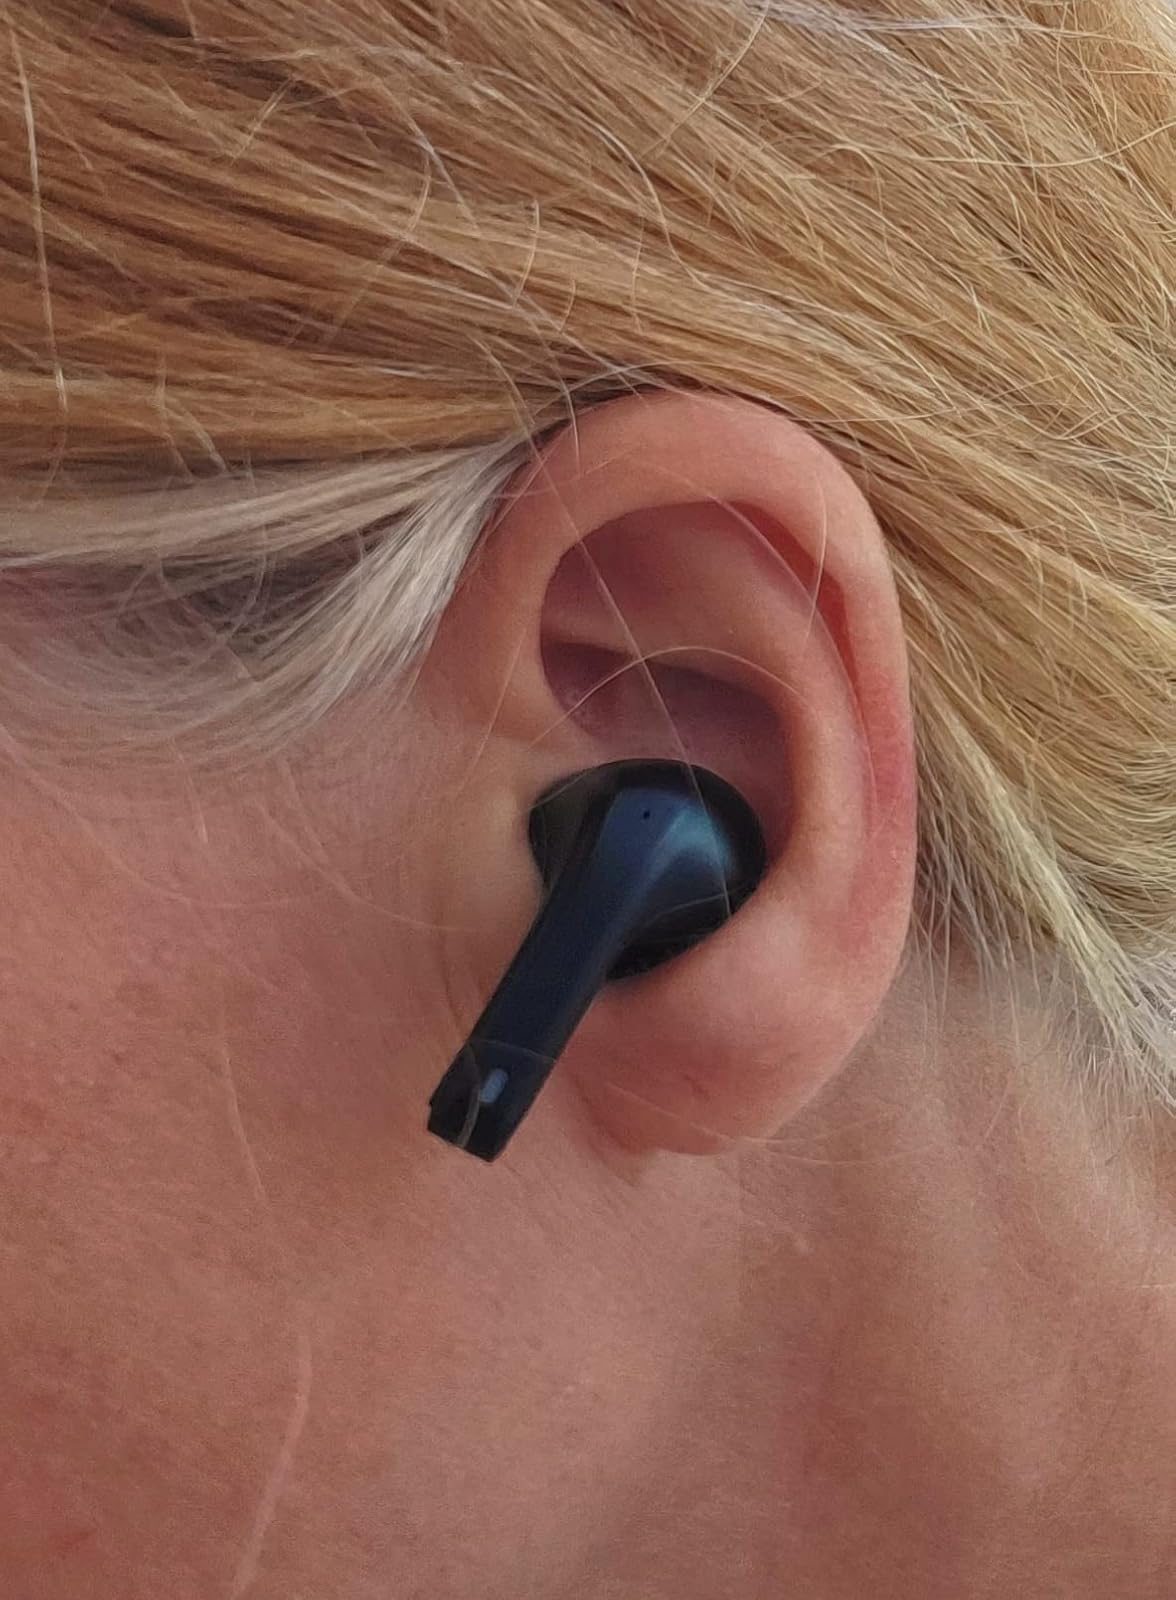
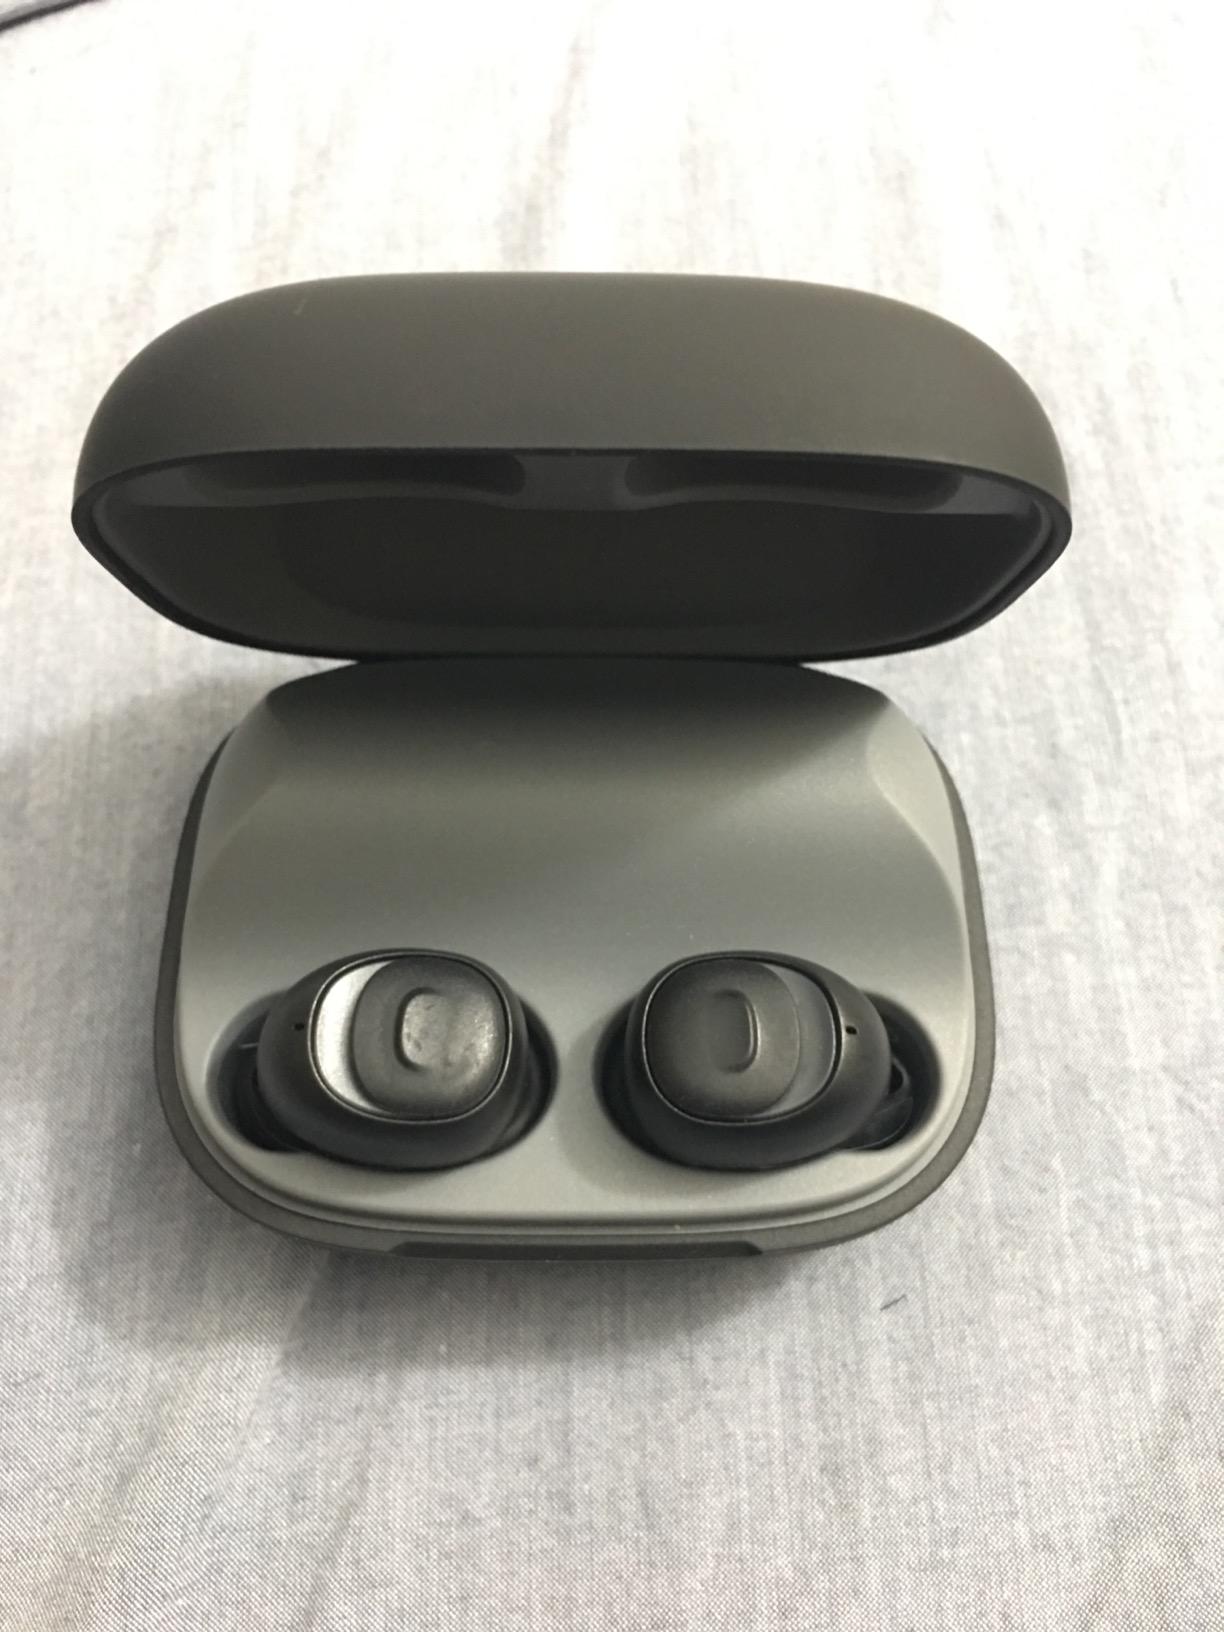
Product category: earbuds
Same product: no